Service number (United States Air Force)

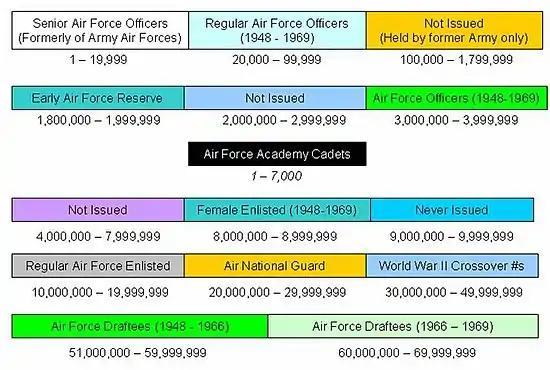
Final distribution of Air Force officer and enlisted service numbers

Upon the creation of Air Force service numbers, the Air Force had no prefix codes for special situations but did create a series of suffix one letter codes to be used solely be officers. The original suffix letter codes were: